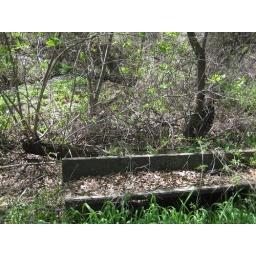
by the picnic table and bird house rock area close to the river